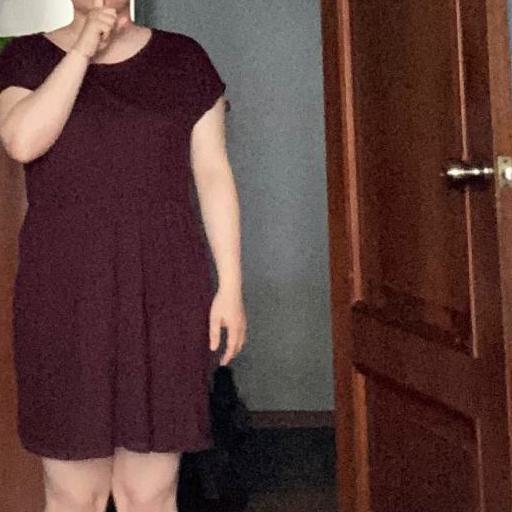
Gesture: no_gesture